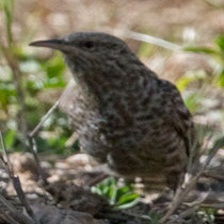
Species: FASCIATED WREN
Scientific name: CAMPYLORHYNCHUS FASCIATUS